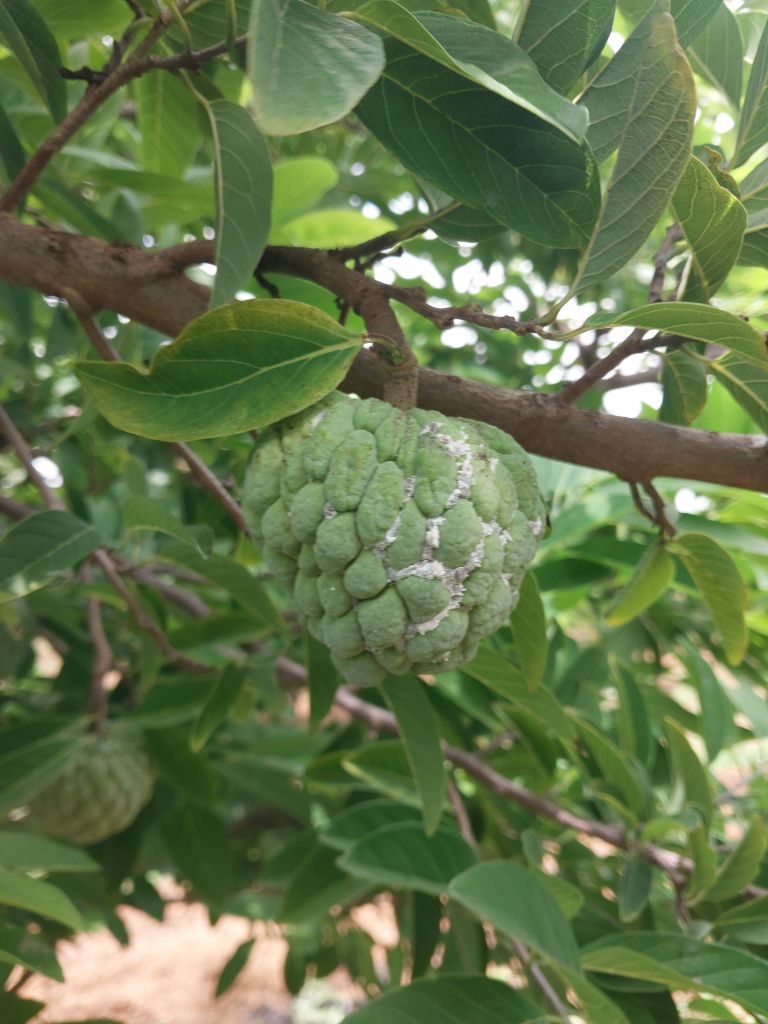
Disease label: Mealy Bug